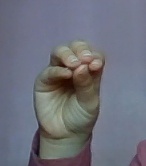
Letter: ha